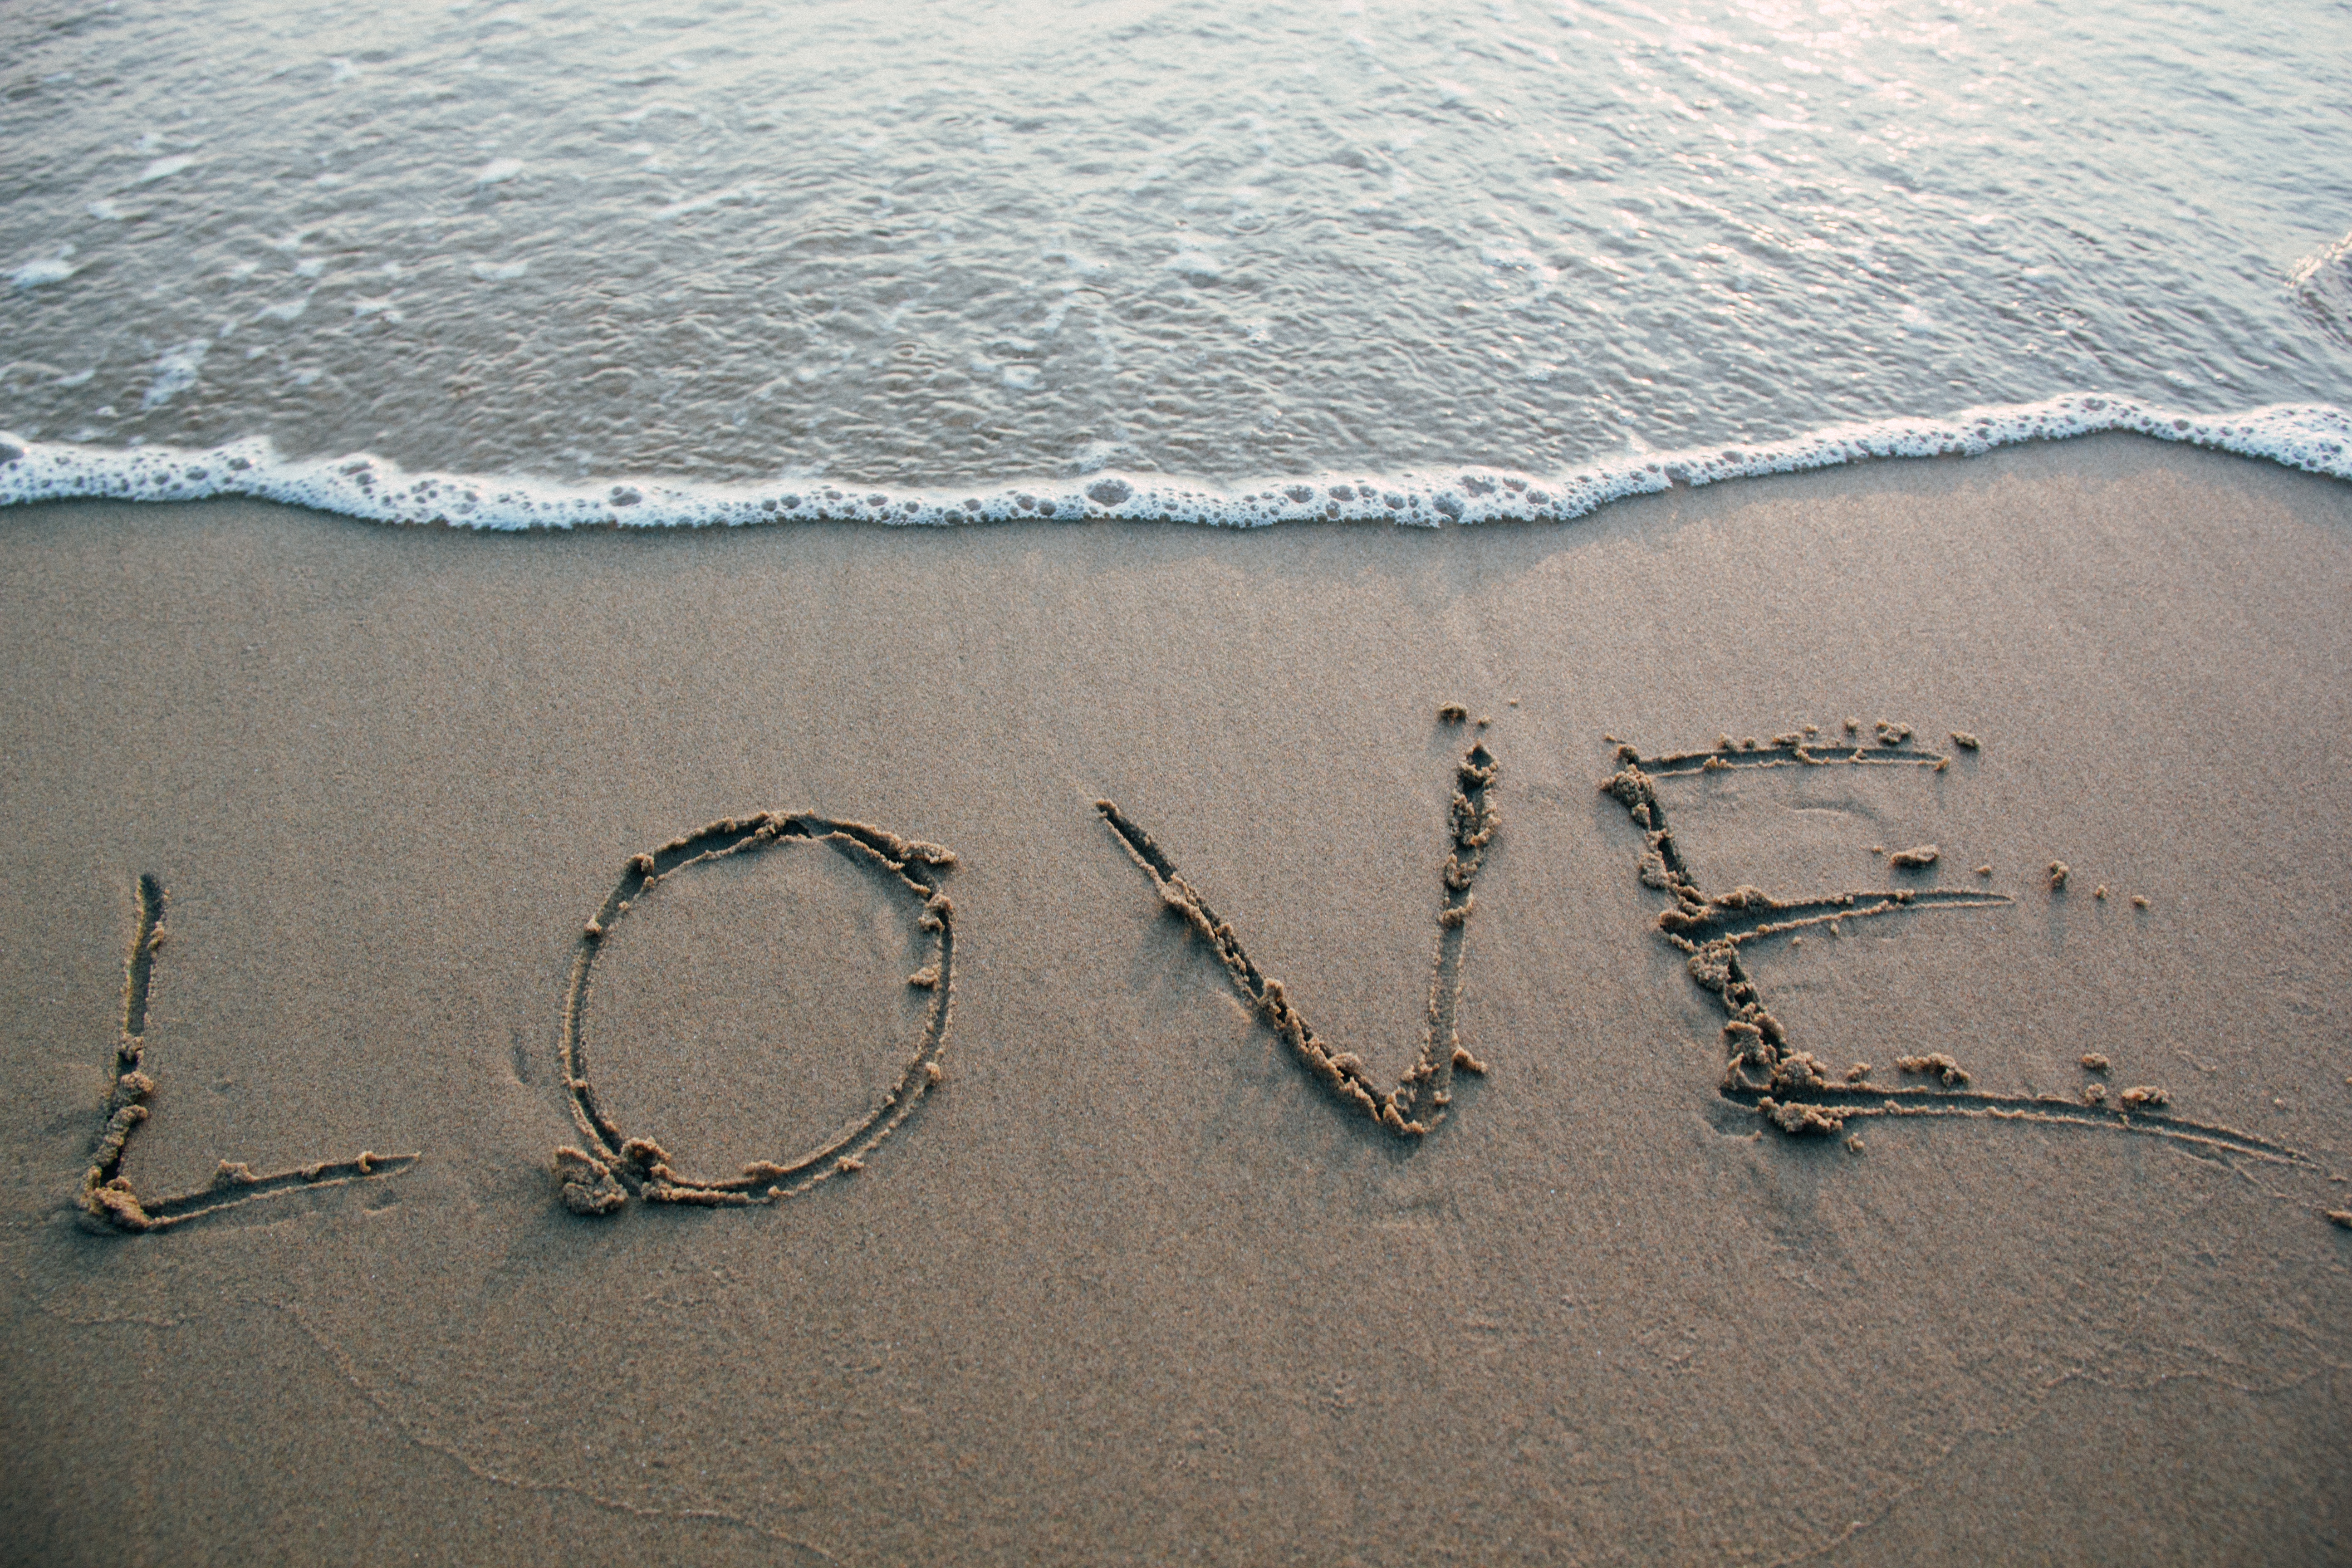
text, sand, water, shore, branch, wood, font, sea, writing, twig, beach, vacation, wave